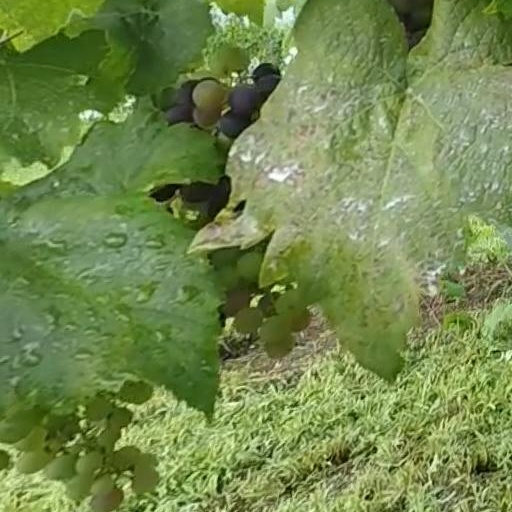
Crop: grape